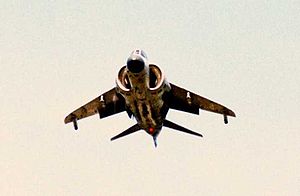
Falklandskrigen / De indledende kampe
Royal Navy Sea Harrier.
Falklandskrigen var en uerklæret krig mellem Argentina og Storbritannien om herredømmet over Falklandsøerne i den sydlige del af Atlanterhavet. Kampene fandt sted mellem 2. april og 14. juni 1982. I Argentina omtales kamphandlingerne som Guerra del Atlántico Sur. Den væbnede konflikt begyndte med et argentinsk overraskelsesangreb. Siden generobrede briterne øerne, som, i overensstemmelse med beboernes ønske, forblev under britisk overhøjhed. I Argentina medførte afslutningen af krigen militærjuntaens fald og genindførelsen af demokrati. I Storbritannien sikrede den militære sejr Margaret Thatcher genvalg ved det ordinære parlamentsvalg i 1983. Som følge af krigen undgik Royal Navy massive nedskæringer, som ellers var planlagt, inden krigen brød ud.